Windows on the World

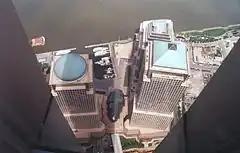
View of World Financial Center from the Windows on the World dining room

The main dining room faced north and east, allowing guests to look out onto the skyline of Manhattan. The dress code required jackets for men and was strictly enforced; a man who arrived with a reservation but without a jacket was seated at the bar. The restaurant offered jackets that were loaned to the patrons so they could eat in the main dining room. The dinnerware, rugs, lighting fixtures, menus and the communication equipment were designed by Milton Glaser.